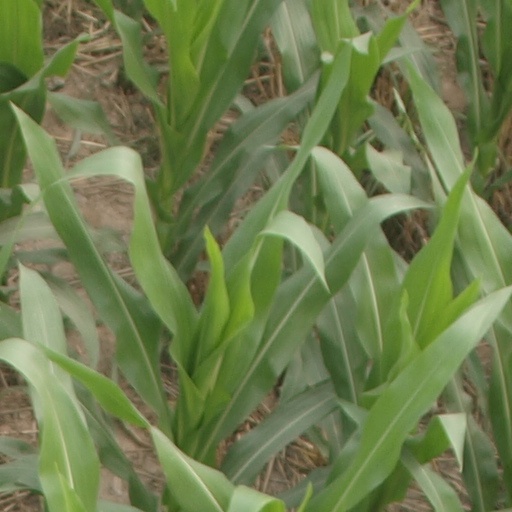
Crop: maize; corn